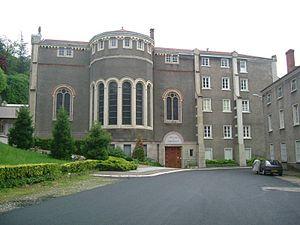
Jean-Claude Courveille, né à Usson-en-Forez, est un prêtre catholique qui a été à l'initiative de la fondation de la congrégation des maristes, dont il fut le supérieur général. Il se retira ensuite à abbaye cistercienne d'Aiguebelle, puis à Saint-Antoine-l'Abbaye et enfin à l'abbaye bénédictine de Solesmes où il mourut le 25 septembre 1866.